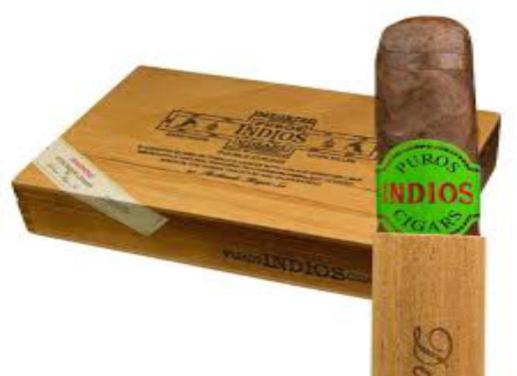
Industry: Necessities